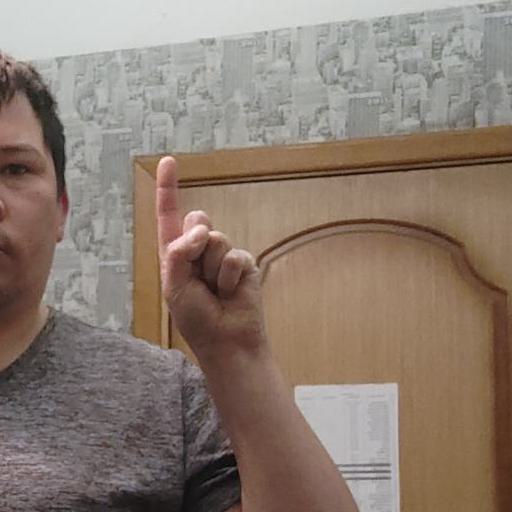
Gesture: one